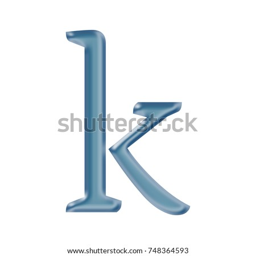
blue silky metallic lowercase or small letter k in a 3d illustration with a soft shiny smooth metal sheen and classic style font isolated on a white background with clipping path .